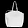
Label: Bag